23XI Racing

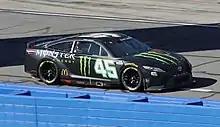
Kurt Busch in the No. 45 at Auto Club Speedway in 2022

On August 27, 2021, 23XI Racing announced that Kurt Busch will pilot the No. 45 Toyota Camry in 2022 (With the number 45 being a reference to a jersey number Jordan wore during his baseball career and for 23 games during the 1994–95 NBA season.) His long time sponsor Monster Energy would follow him over. Following the end of the 2021 season, 23XI purchased the former StarCom Racing's charter for 13.5 million, making it the most expensive charter purchase since the implementation of the system in 2016.